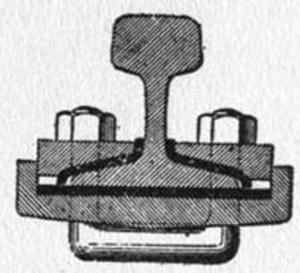
Joint isolant acier isolé par composite fibre et cahoutchouc vulcanisé
William Robinson est un inventeur Américain, Ingénieur en Génie électrique et Génie Mécanique et homme d'affaires. Il est l'inventeur du Circuit de voie, aujourd'hui très largement utilisé dans les systèmes de signalisation ferroviaire pour la détection des trains. Cette invention a permis une amélioration de la sécurité et de l'efficacité du Chemin de Fer.